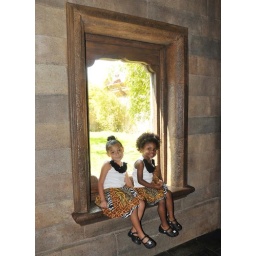
animal kingdom girls in window